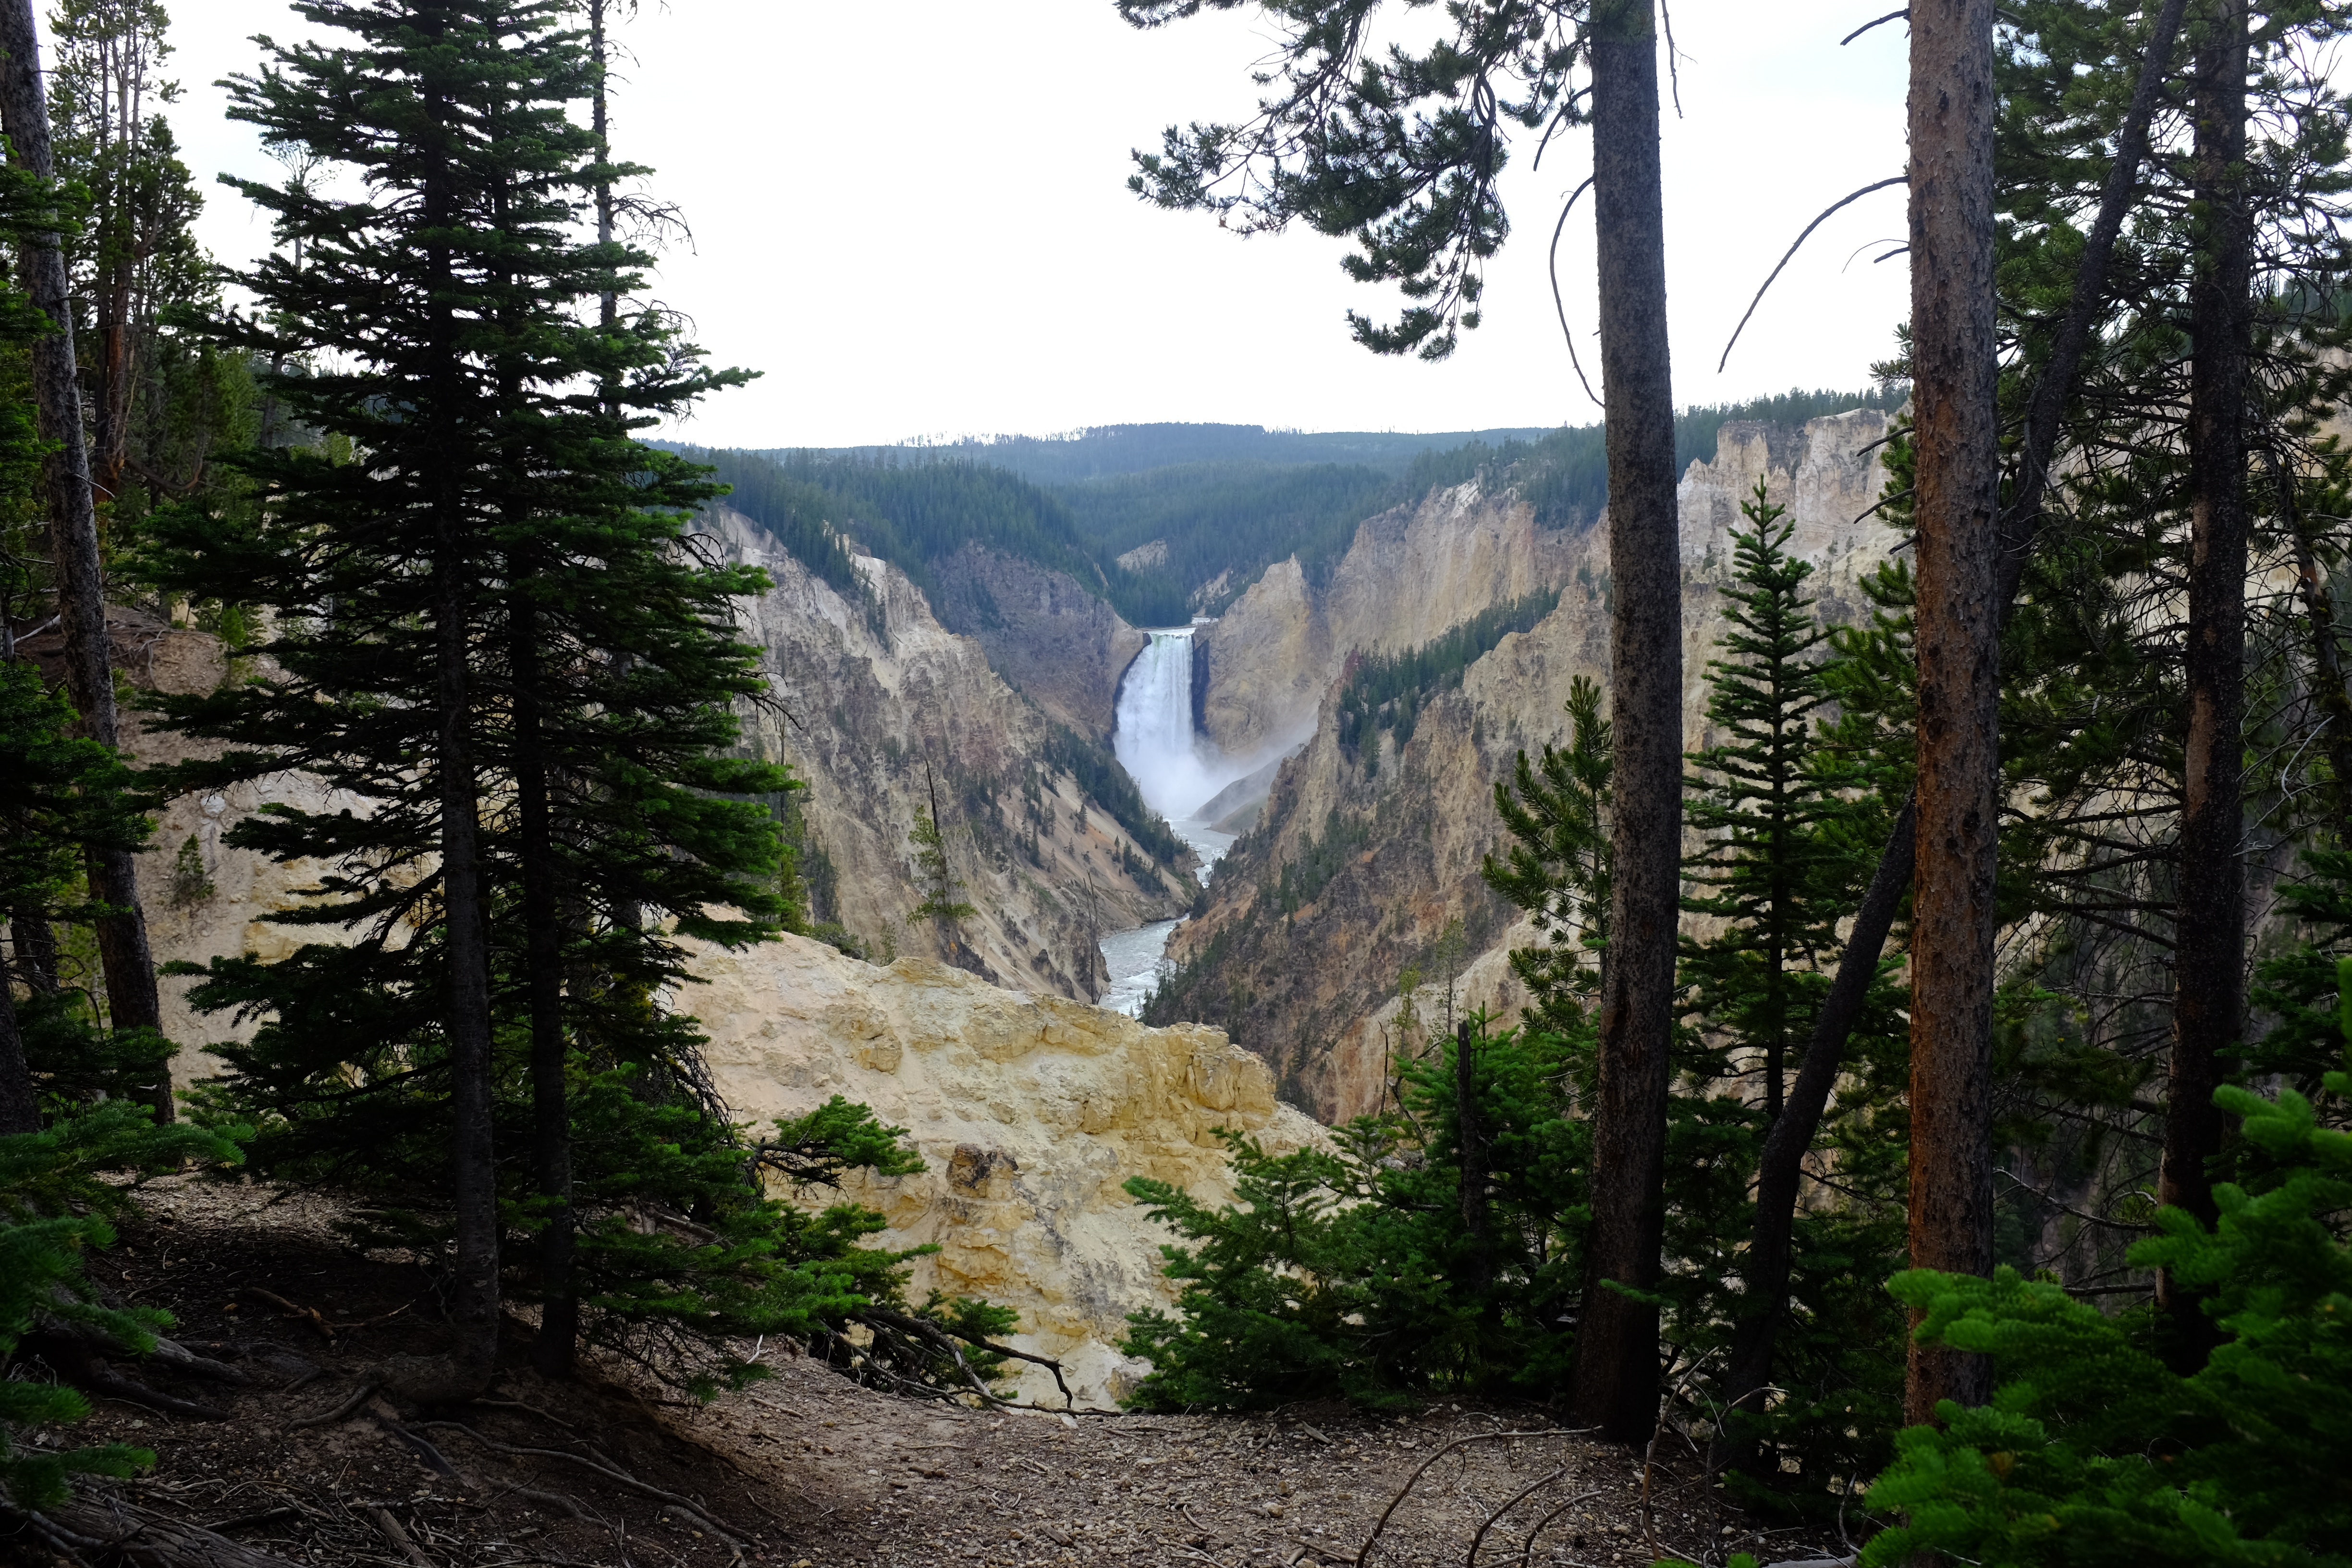
wilderness, mountain, trail, valley, mountain range, national park, ridge, ravine, mountain pass, mountainous landforms, geological phenomenon